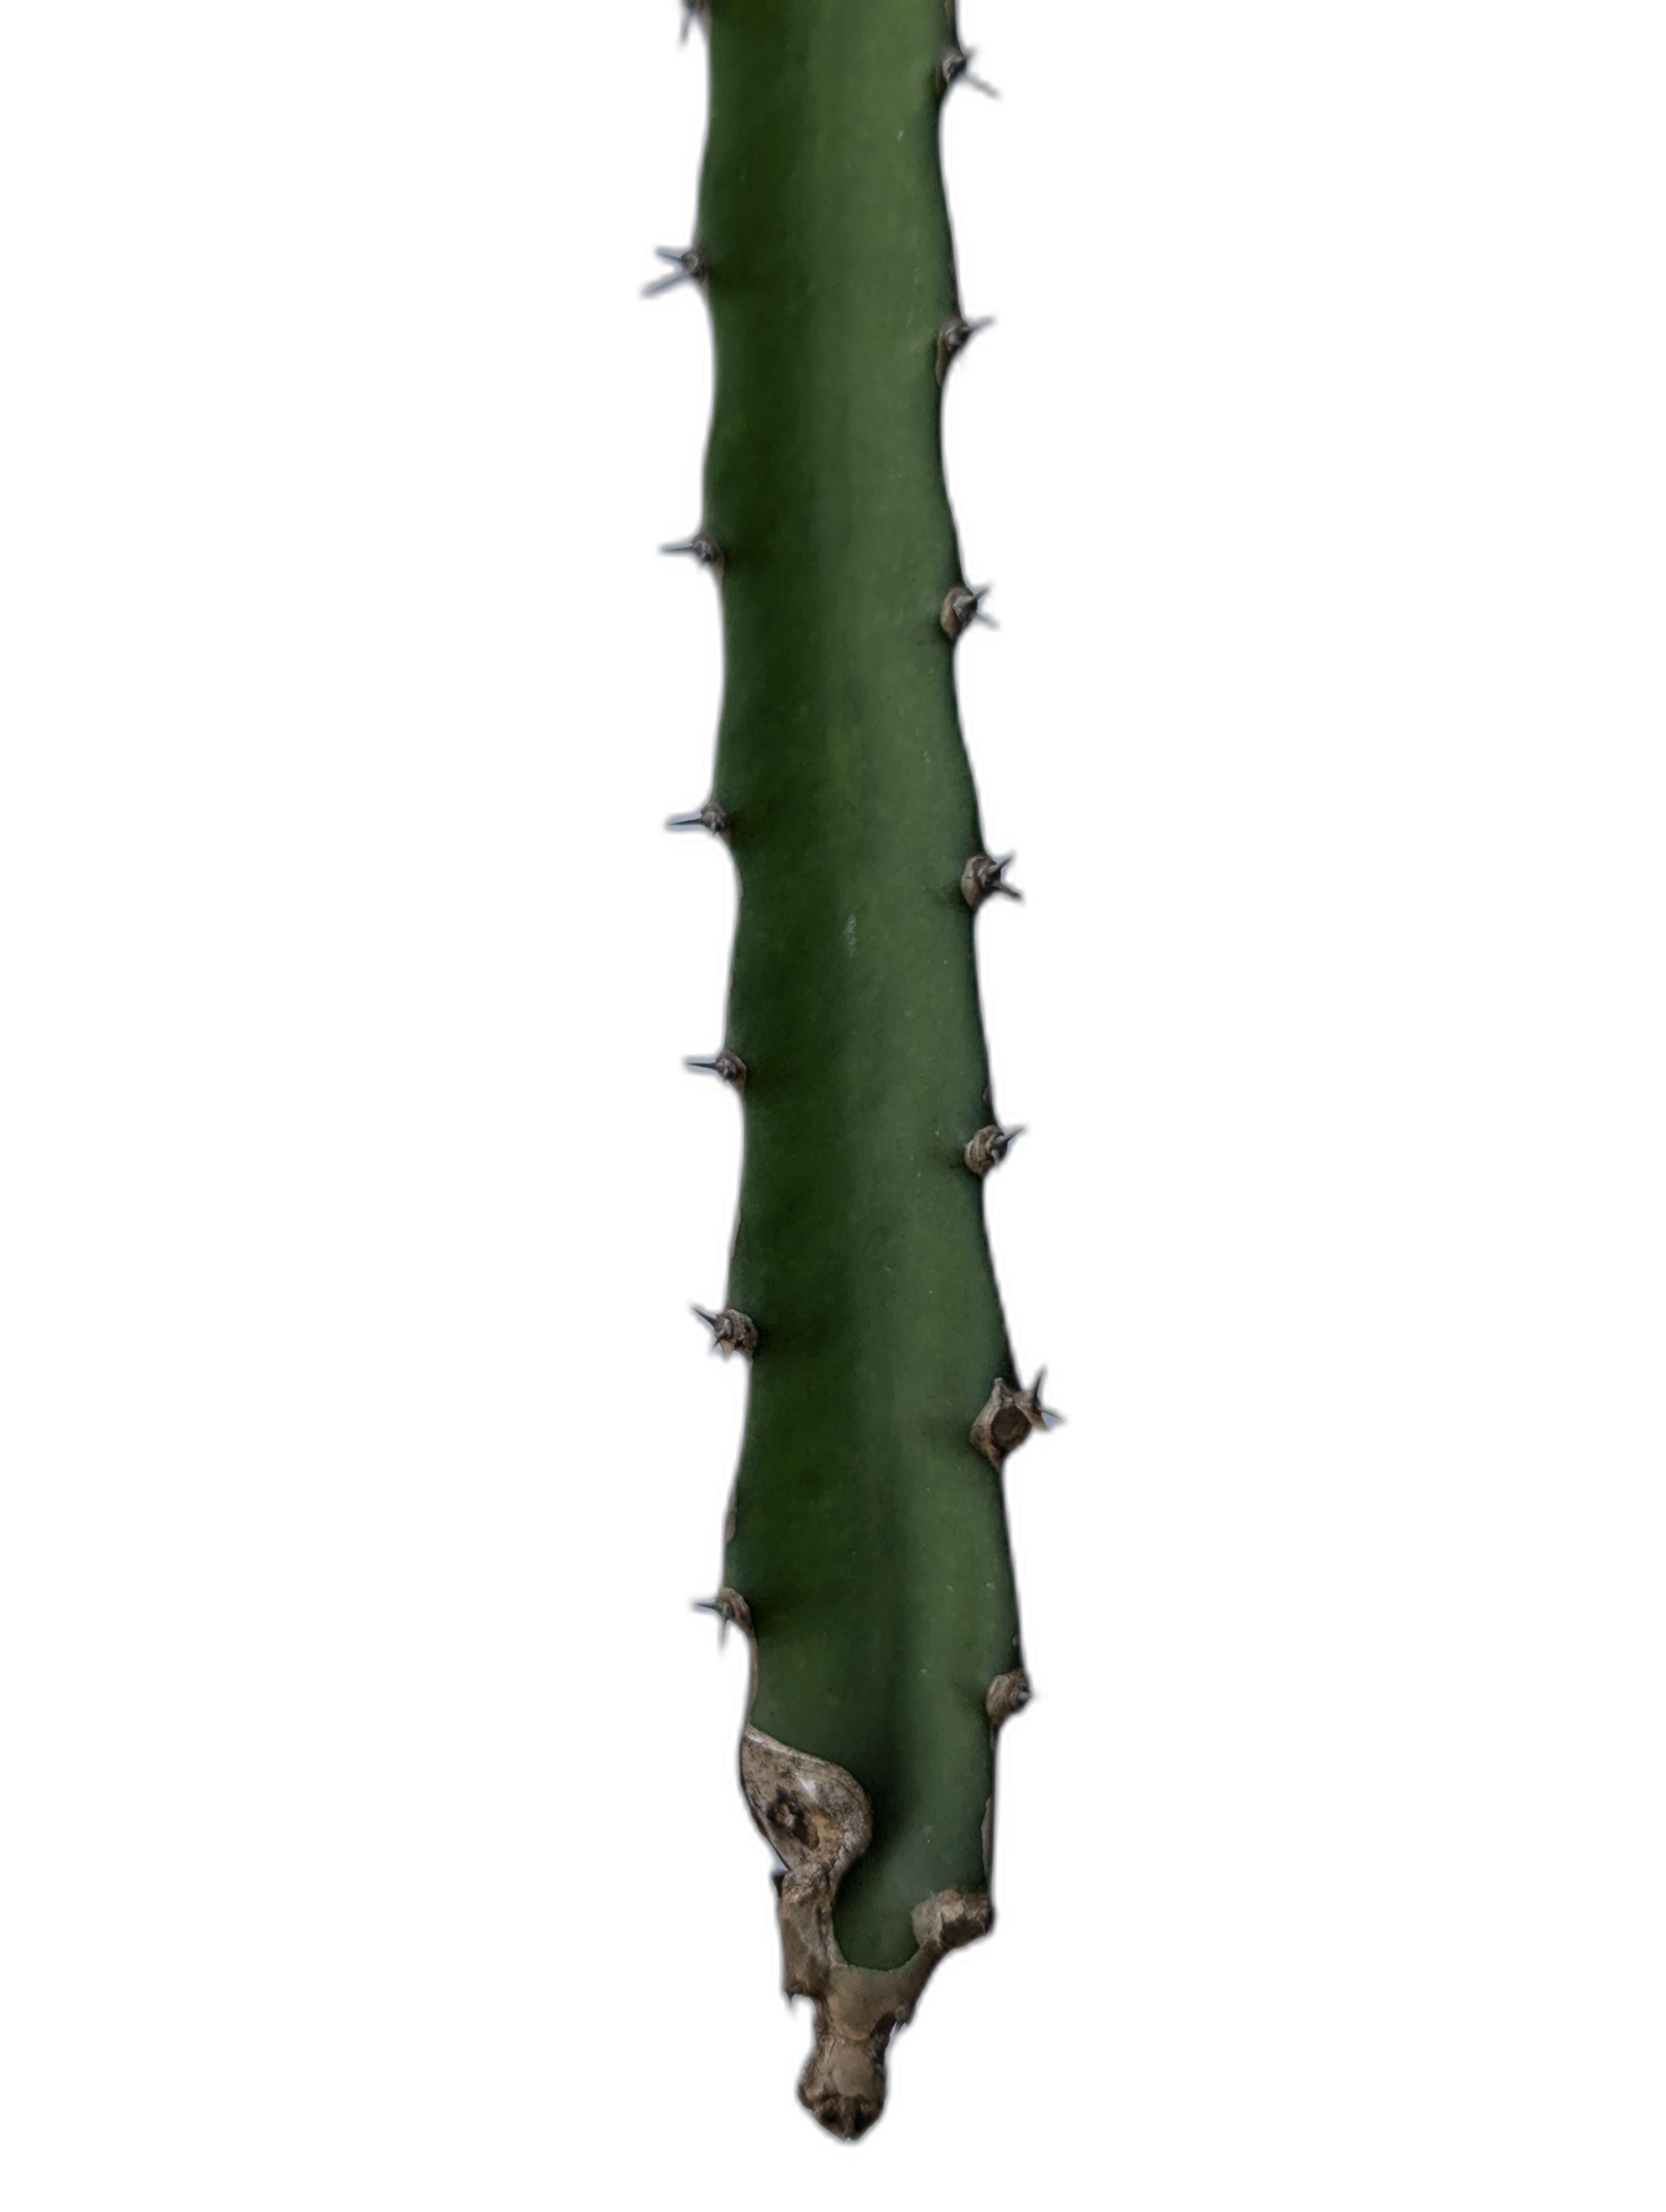
Label: Good leaf